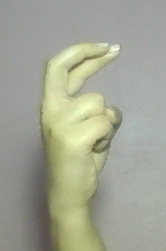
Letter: zay